The Wife (2017 film)

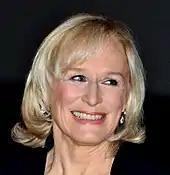
Glenn Close's performance received widespread critical acclaim, earning her a nomination for the Academy Award for Best Actress.

On review aggregator Rotten Tomatoes, the film holds an approval rating of 85% based on 234 reviews, and an average rating of 7.1/10. The website's critical consensus reads, ""The Wife" relies on the strength of Glenn Close's performance to drive home the power of its story—and she proves thoroughly, grippingly up to the task." On Metacritic, the film has a weighted average score of 77 out of 100, based on 36 critics, indicating "generally favorable reviews".